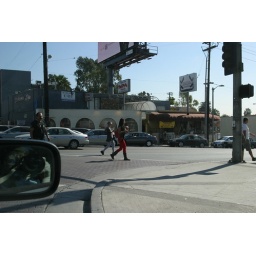
Some people walking across a street. You could see me in the rear view mirror taking the picture too.